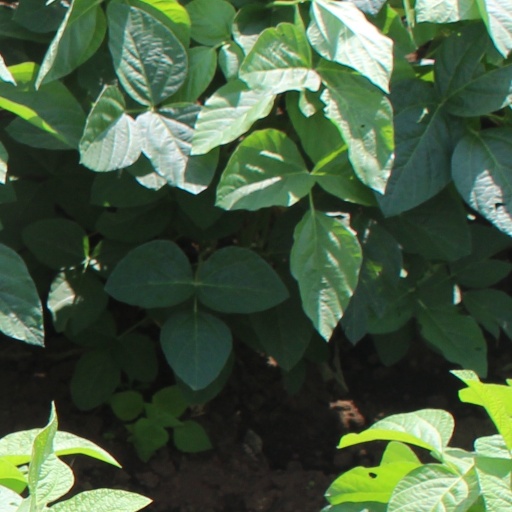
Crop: soybean